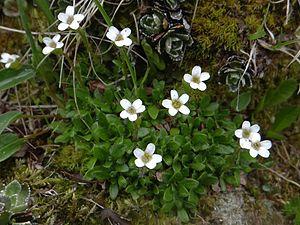
La Saxifrage fausse Androsace ou Saxifrage androsace est une espèce de plantes herbacées vivaces de la famille des Saxifragacées.